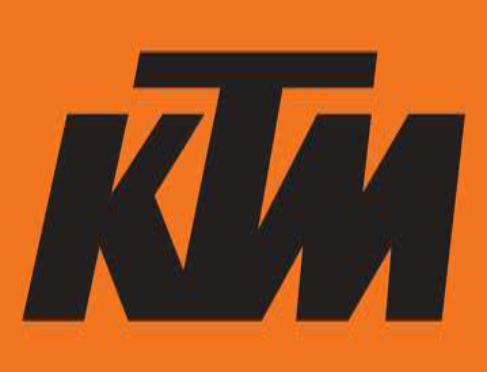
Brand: KTM
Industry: Transportation